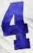
Number: 4